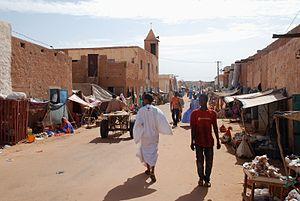
Tidjikja est une des villes historiques de la Mauritanie sur le plateau du Tagant. C'est la capitale de la région de Tagant au centre de la Mauritanie.